Snow partridge

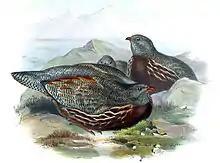
Illustration by John Gould

It measures 38–40 cm in length. Females weigh 450–580 g; males, 550–700 g. Sexes are similar in plumage, female lacks spurs on the tarsus while the male has a blunt spur and sometimes a second incipient spur. Downy chicks have a resemblance to the chicks of the blood pheasant. Chicks are born with the tarsi feathered and the nostril opening is covered by feathers.